Latil KTL

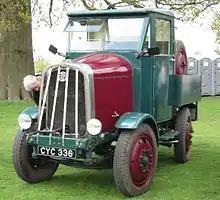
1937 British-assembled KTL for roads with modifications, marketed as Traulier.

The Latil KTL tractor was introduced in 1929. In October of that year, it was presented in the United Kingdom and, by early 1931, it was being imported into the country. By 1932, it started to be assembled locally under licence by the British company Shelvoke and Drewry with some minor modifications.